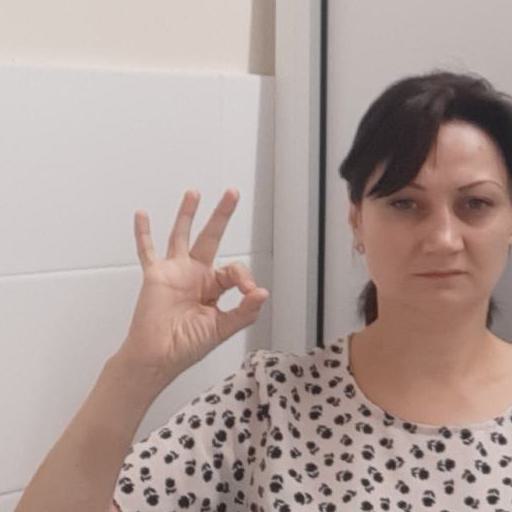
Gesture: ok